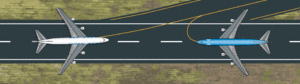
Le 27 mars 1977, deux Boeing 747 entrent en collision à Tenerife, sur l'aéroport de Los Rodeos, dans l'île de Tenerife aux Canaries, entraînant la mort de 583 personnes. Alors que l'aéroport est plongé dans le brouillard, un 747-200 de la KLM entame son décollage et percute un 747-100 de la Pan Am qui est en train de remonter la piste. L'accident est resté la pire catastrophe accidentelle de l'histoire de l'aviation, si l'on exclut les attentats du 11 septembre 2001 qui, eux, étaient délibérés et à motivation criminelle.